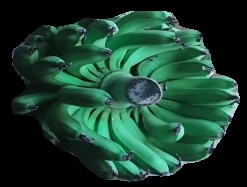
Variety: pachbale
Grade: grade1